Egyptians

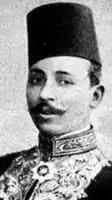
Mustafa Kamil (1874–1908), an anti-colonial nationalist famous for coining the phrase, "If I had not been an Egyptian, I would have wished to become one".

The period between 1860 and 1940 was characterized by an Egyptian "nahda", renaissance or rebirth. It is best known for the renewed interest in Egyptian antiquity and the cultural achievements that were inspired by it. Along with this interest came an indigenous, Egypt-centered orientation, particularly among the Egyptian intelligentsia that would affect Egypt's autonomous development as a sovereign and independent nation-state.